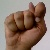
The image shows a hand gesture representing the letter 'T' in Indian Sign Language.